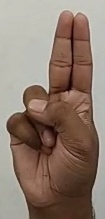
ASL sign: U